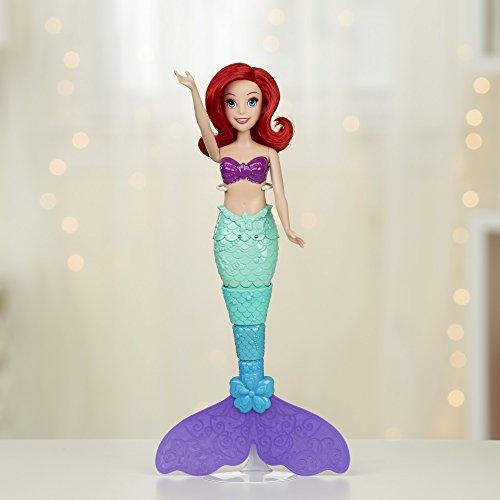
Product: Disney Princess Swimming Adventures Ariel
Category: Toys & Games | Dolls & Accessories | Dolls
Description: Ariel swims on her own in the water.
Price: $14.99
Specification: ProductDimensions:2.5x8x14inches|ItemWeight:3.52ounces|ShippingWeight:9.6ounces(Viewshippingratesandpolicies)|DomesticShipping:ItemcanbeshippedwithinU.S.|InternationalShipping:ThisitemcanbeshippedtoselectcountriesoutsideoftheU.S.LearnMore|ASIN:B072JX1HM7|Itemmodelnumber:E0051|Manufacturerrecommendedage:36months-5years|Batteries:AAAbatteriesrequired.